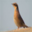
Label: bird